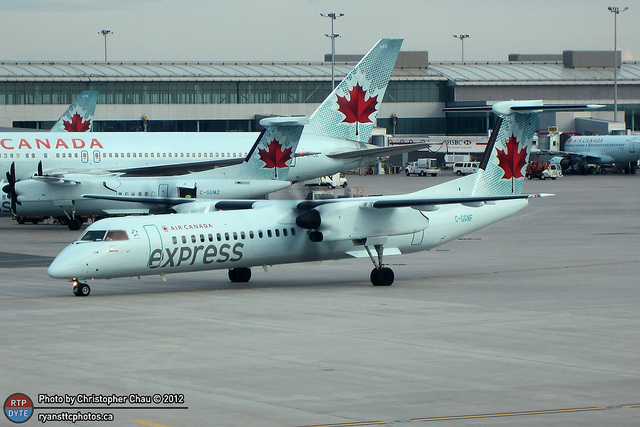
user: Given an image and a question. Answer the question in a short answer. Question: What emblem is displayed on these airplanes? Short Answer:
assistant: maple leaf